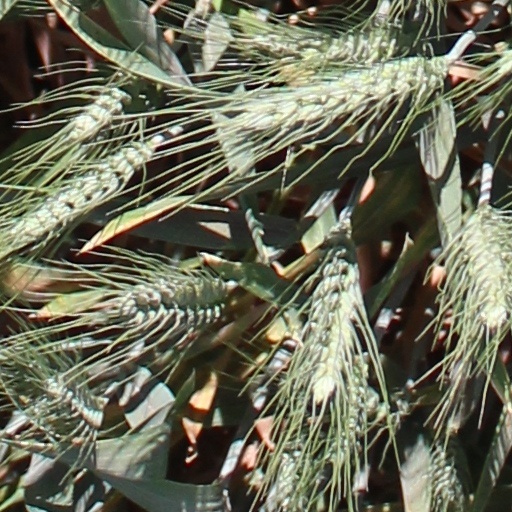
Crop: wheat